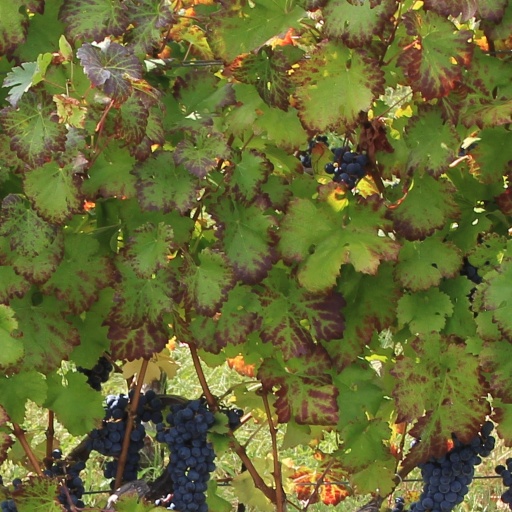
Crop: grape